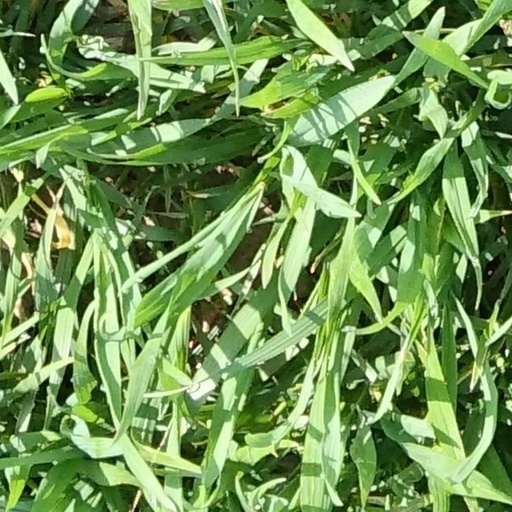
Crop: wheat